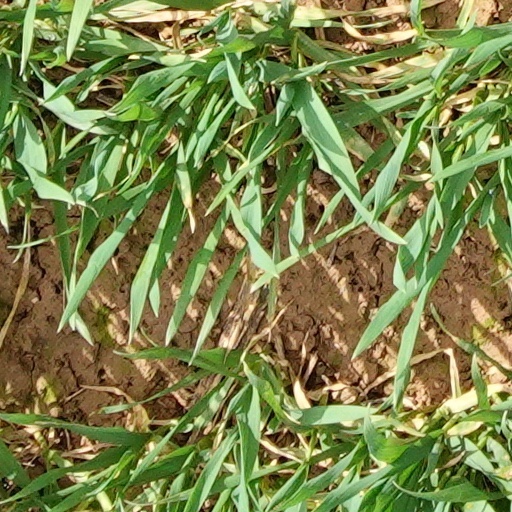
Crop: wheat